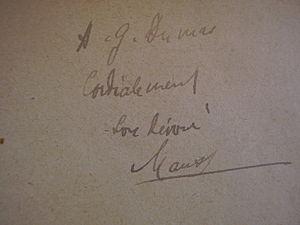
Envoi autographe de Marcel Mauss à Georges Dumas sur Mélange d'histoire des religions, Paris, Alcan, 1909. Cet ouvrage est désormais conservé à la Bibliothèque de sciences humaines et sociales Paris Descartes-CNRS (UMS 3036) Italiano: Libro firmato da Marcel Mauss e regalato a Georges Dumas (Mélange d'histoire des religions, Paris, Alcan, 1909). Questo libro è ormai conservato alla Biblioteca di scienze humane Paris Descartes/CNRS
Marcel Mauss, né le 10 mai 1872 à Épinal et mort le 10 février 1950 à Paris, est généralement considéré comme le « père de l'anthropologie française ».
Georges-Alphonse Dumas, né le 6 mars 1866 et mort le 12 février 1946 à Lédignan, est un médecin et psychologue français.